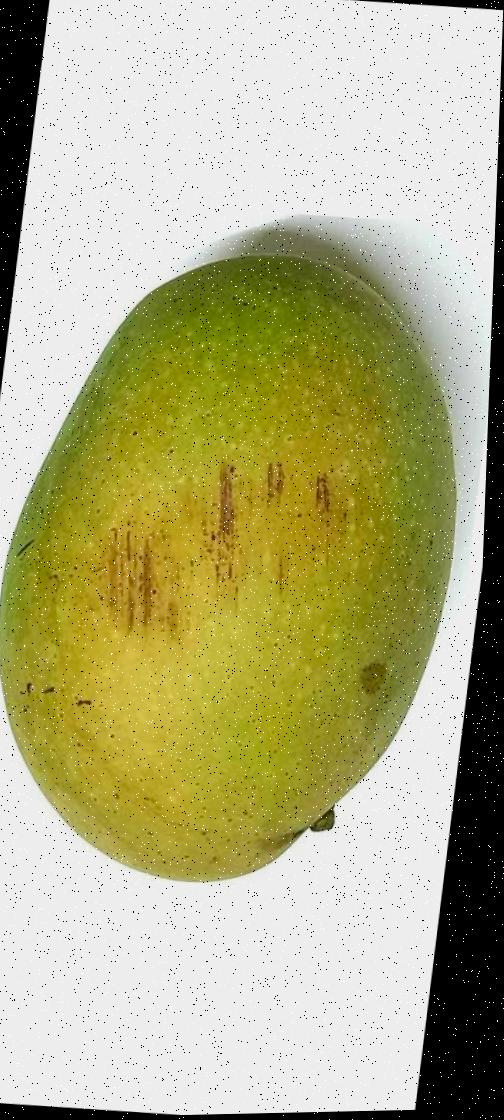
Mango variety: Shada